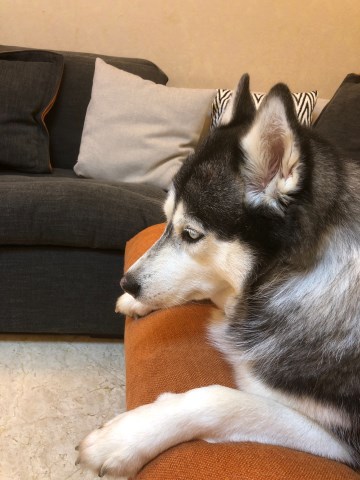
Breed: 1160-n000003-Siberian_husky